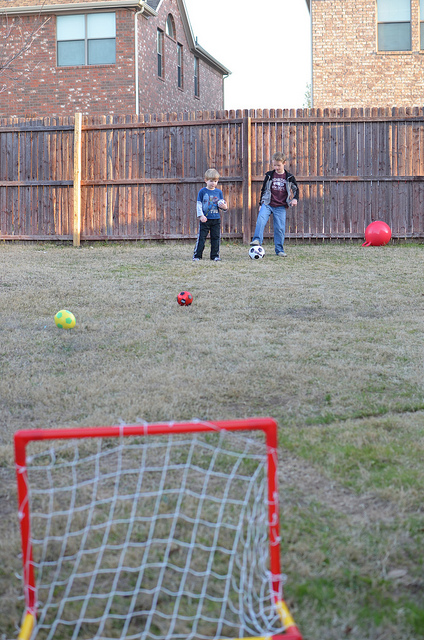
hai đứa trẻ đang chơi đá bóng trước cầu môn nhỏ